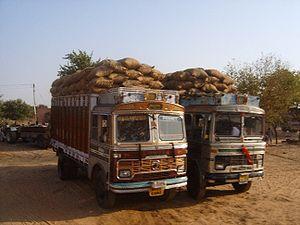
Tata est un important groupe industriel indien. Le nom du groupe provient de celui de la famille Parsie qui l'a fondé et le contrôle toujours, les Tata, originaires de Baroda dans le Goujerat, établis à Mumbay.